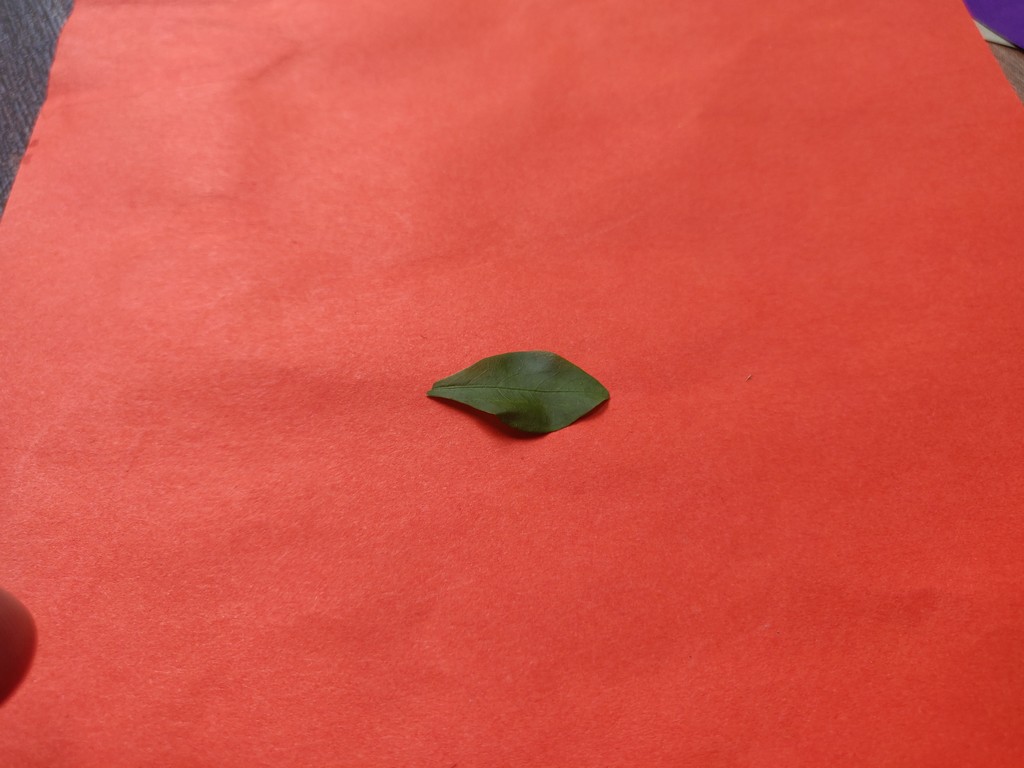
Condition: Healthy
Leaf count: single
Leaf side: front